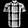
Label: Shirt